Burmese ceramics

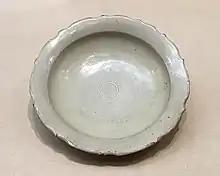
Foliated-dish, white glaze, 15-16th century

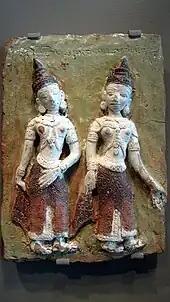
Daughters of the demon Mara, glazed terra cotta, 1460-1470, southern Myanmar

Burmese ceramics refers to ceramic art and pottery designed or produced as a form of Burmese art. The tradition of Burmese ceramics dates back to the third millennium BCE. Pottery and ceramics were an essential part of the trade between Myanmar and its neighbours.